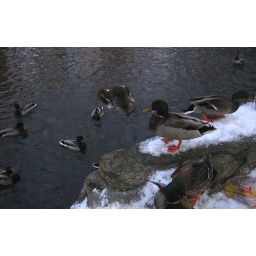
More ducks flying around